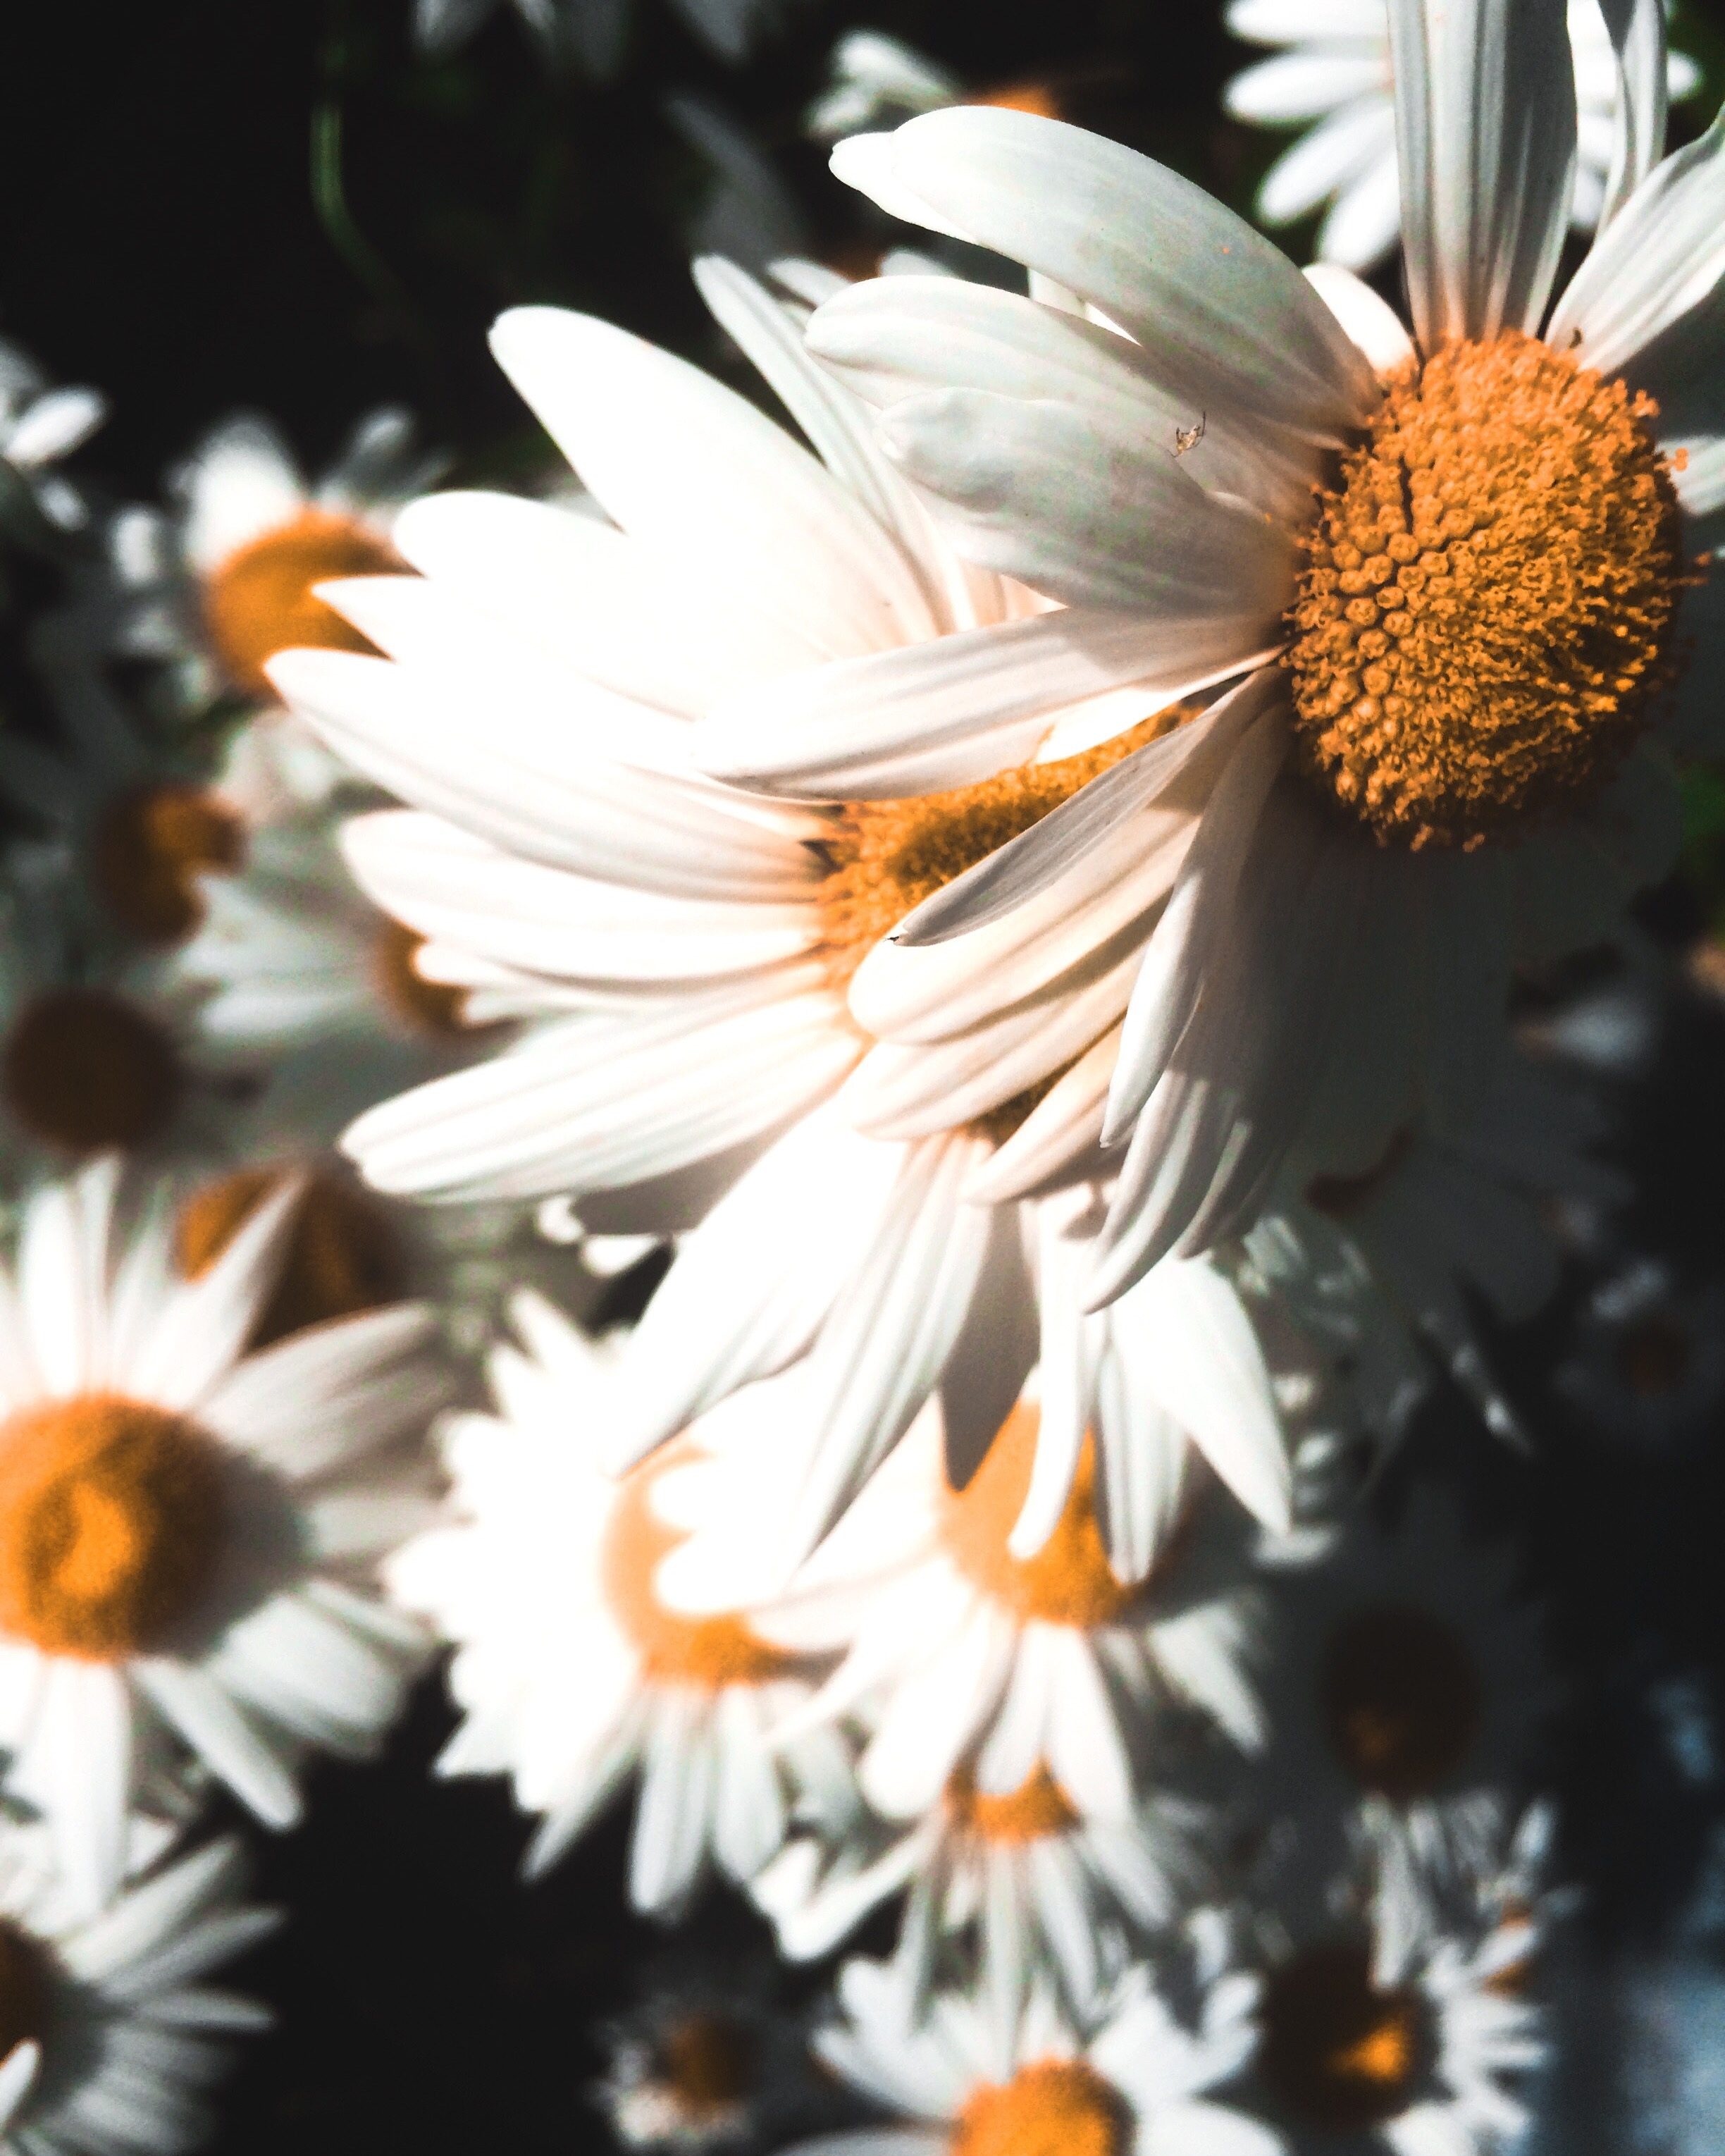
branch, blossom, plant, leaf, flower, petal, herb, autumn, botany, flora, wildflower, close up, macro photography, flowering plant, daisy family, land plant